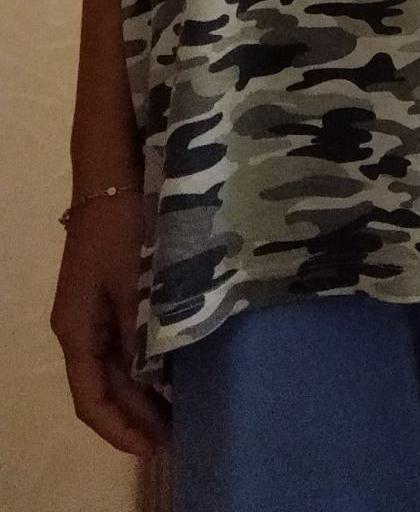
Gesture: no_gesture